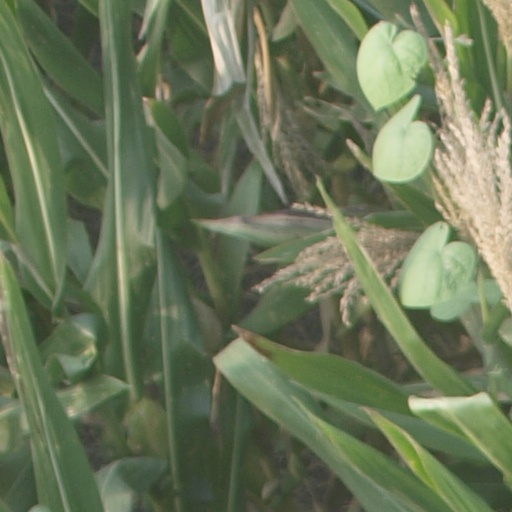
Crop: maize; corn